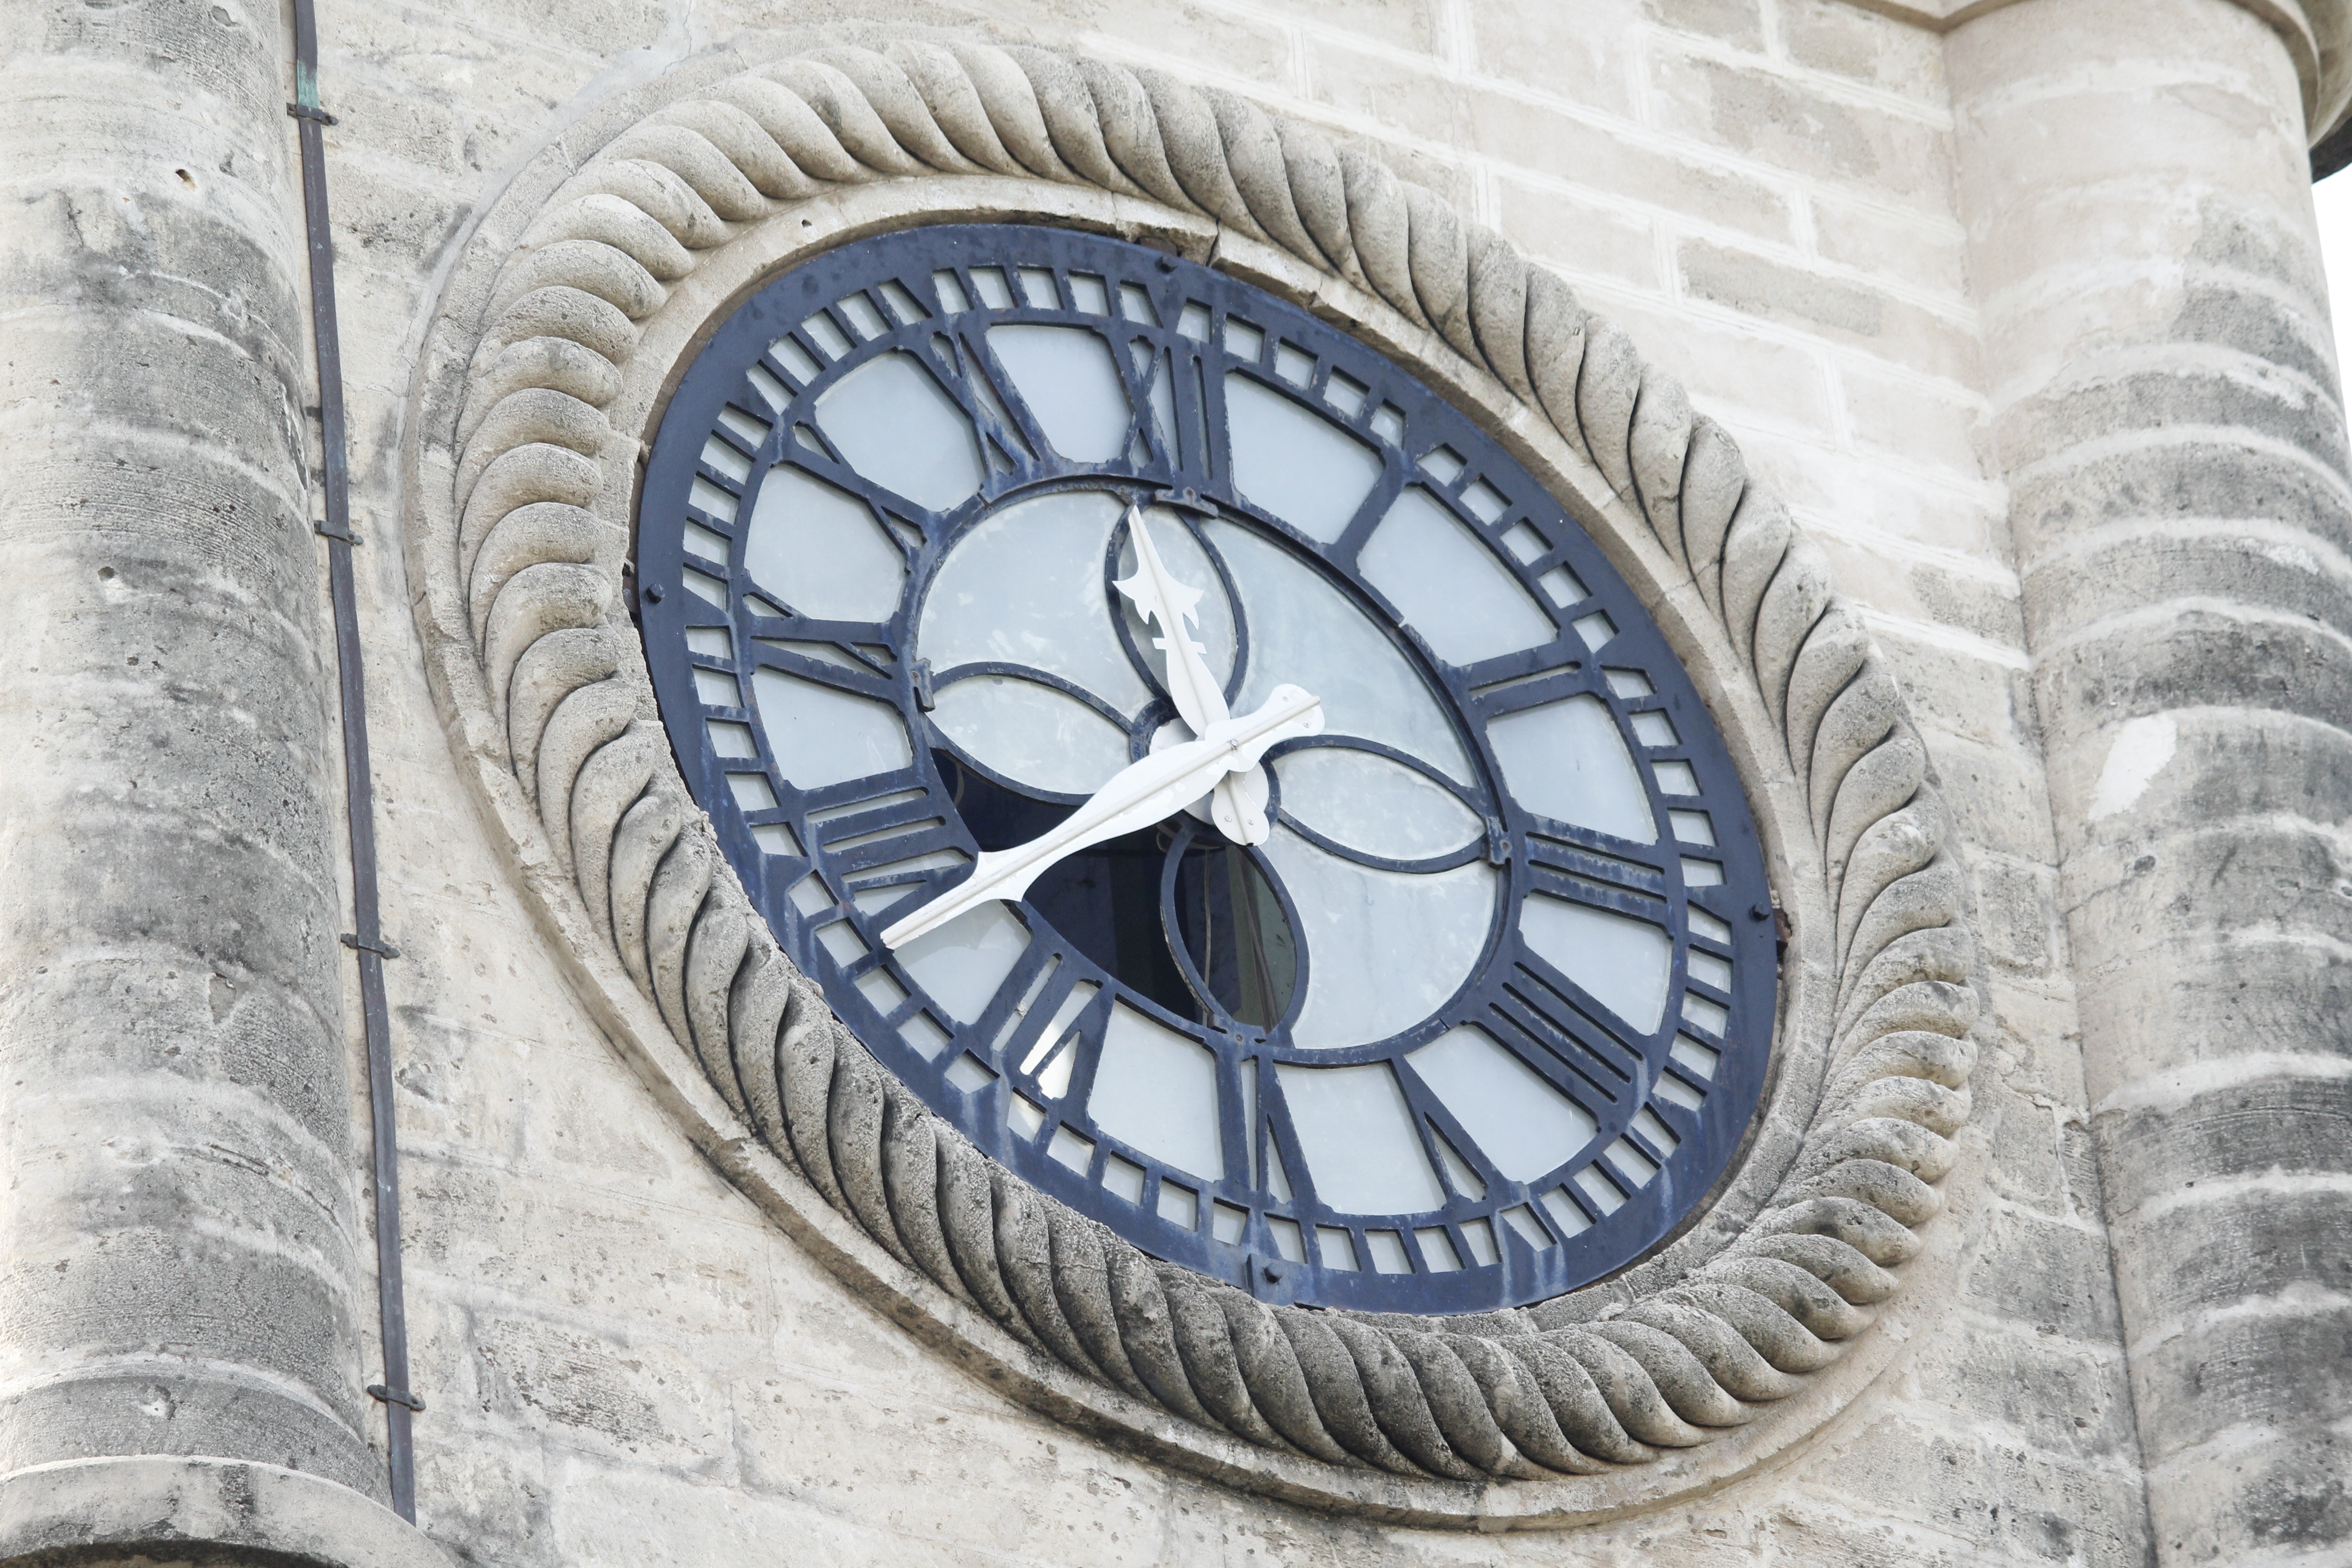
vintage, antique, clock, time, old, wall, tire, circle, wall clock, art, history, historical, carving, stone carving